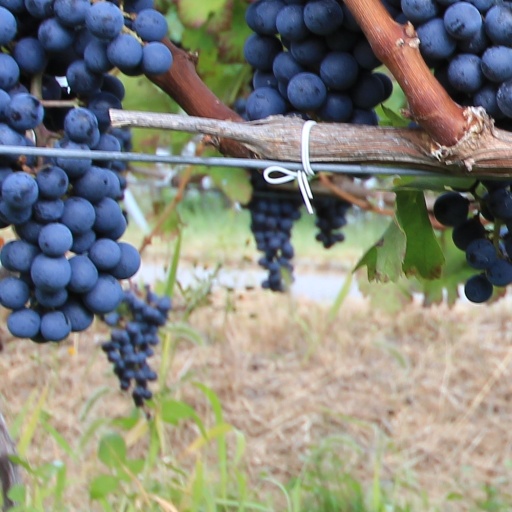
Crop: grape